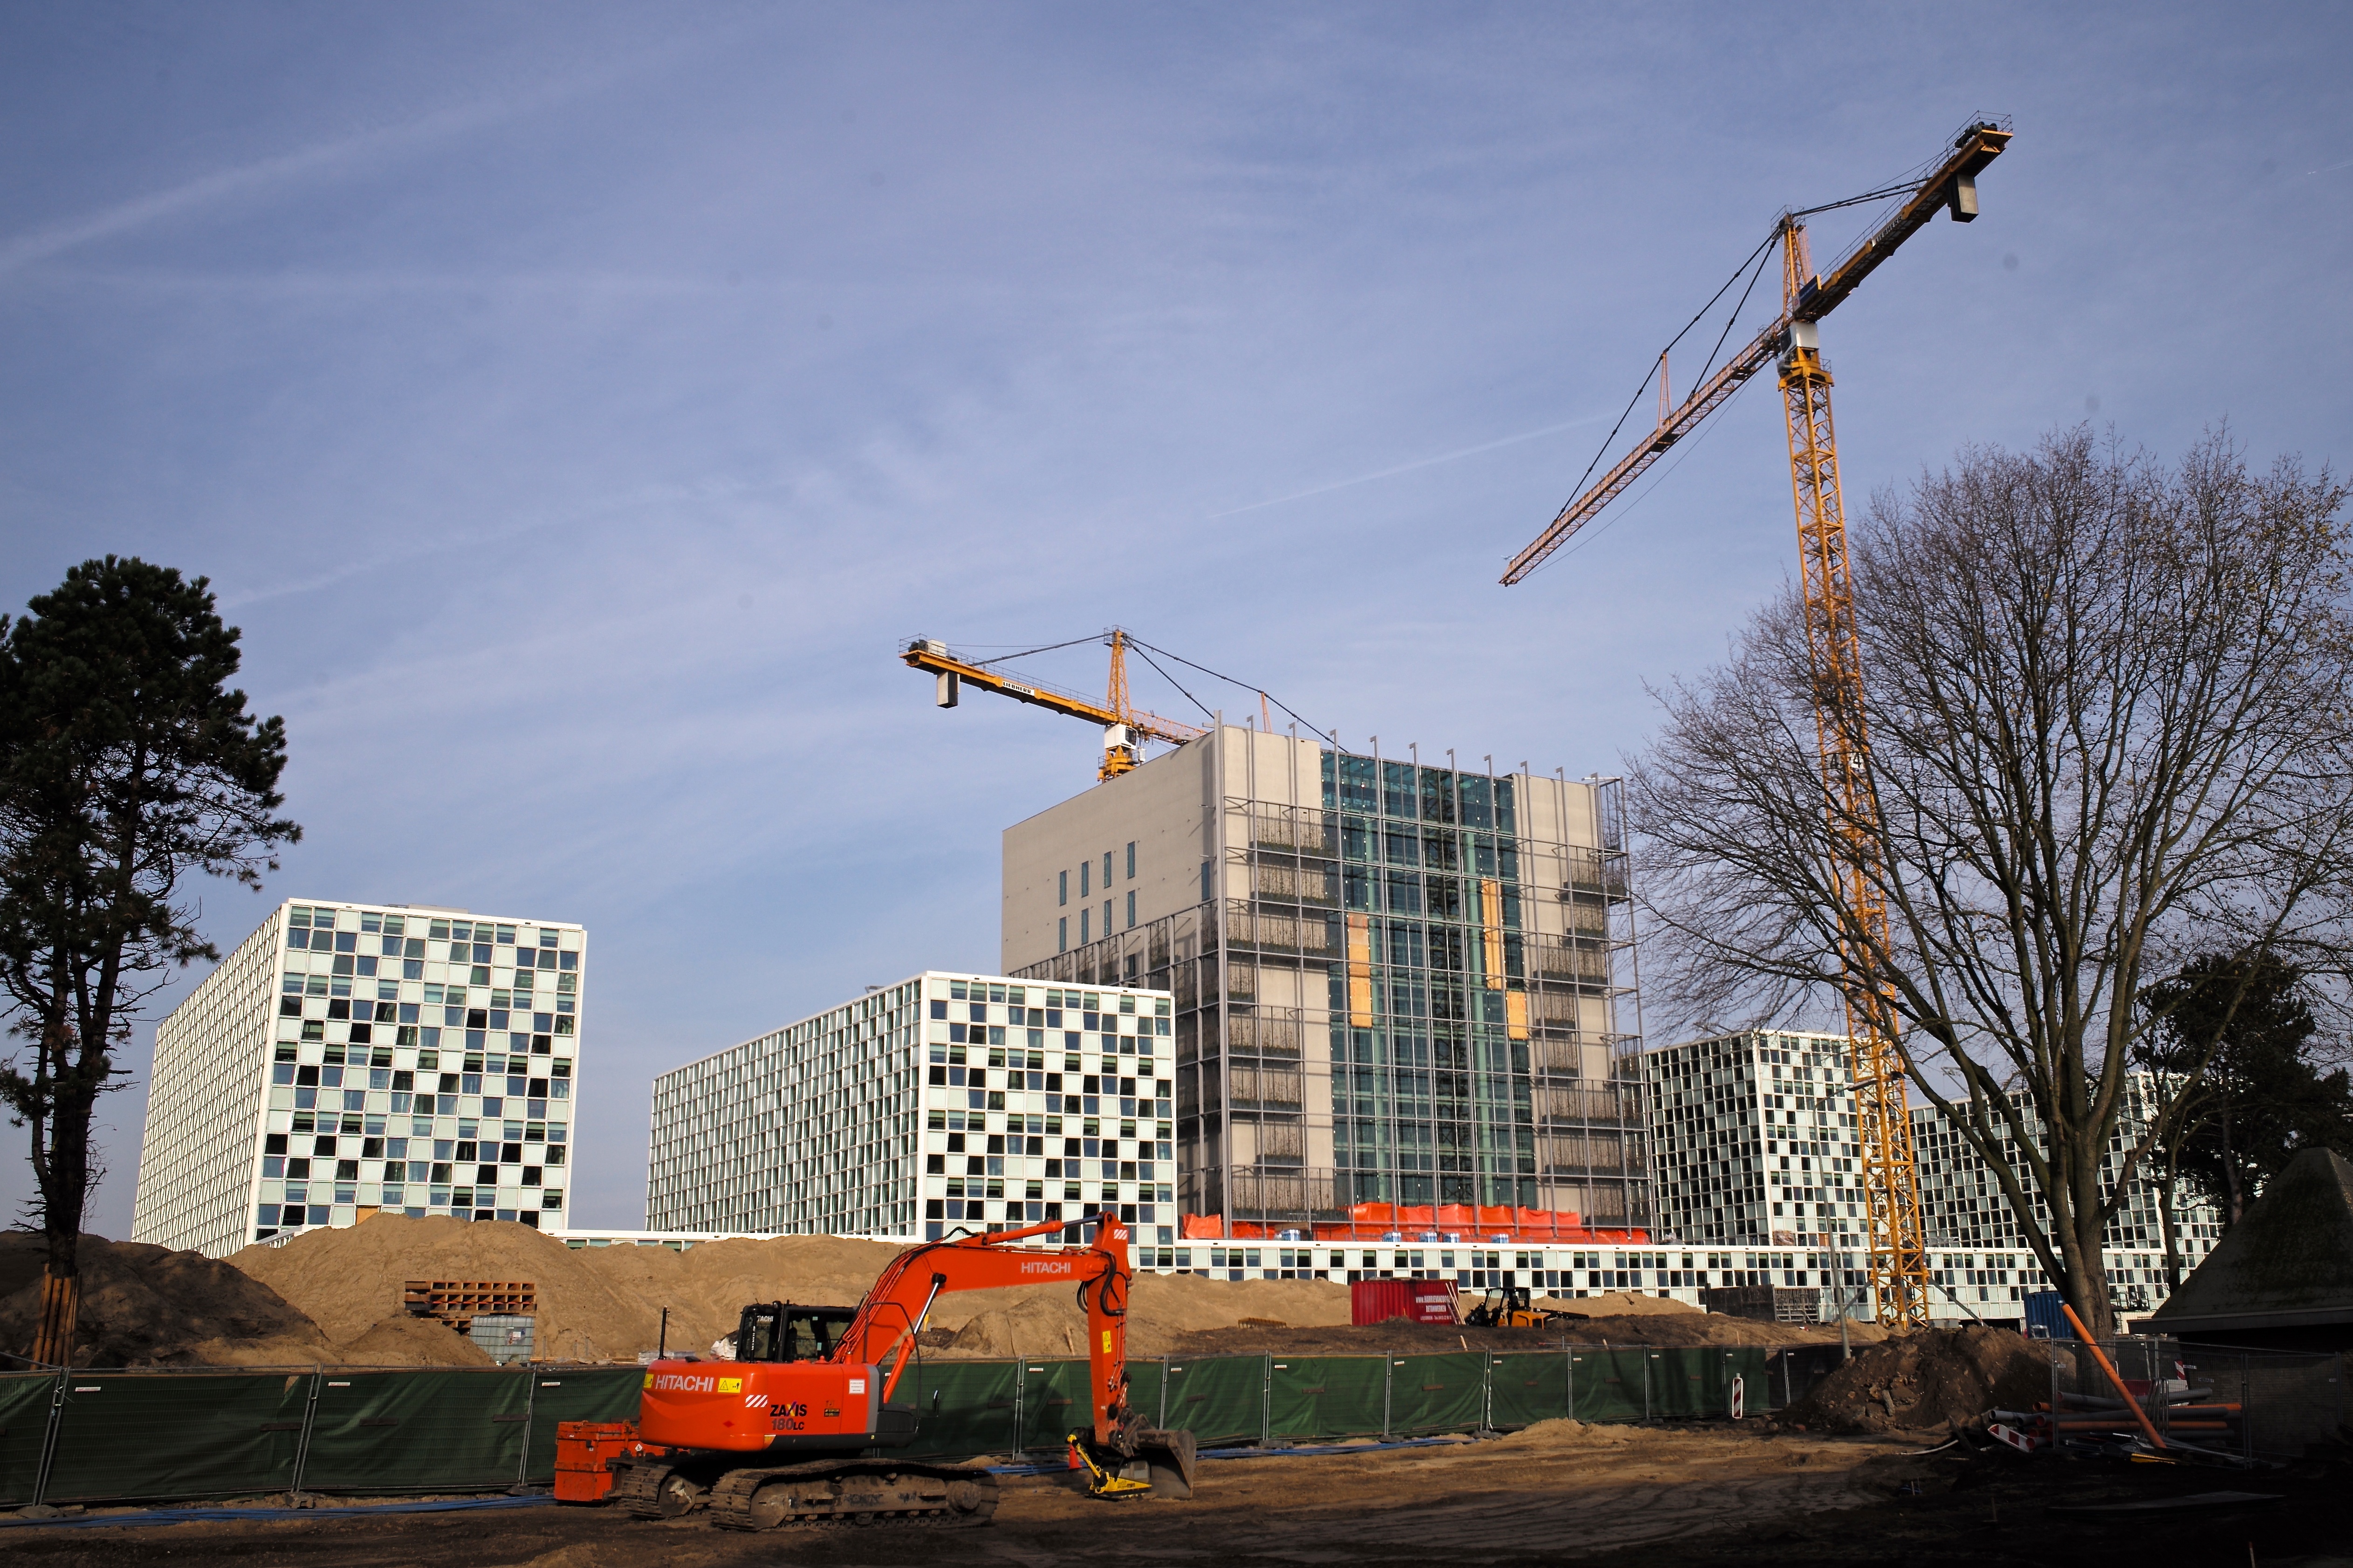
architecture, building, city, wall, downtown, transport, europe, construction, pattern, tower, office, industry, criminal, holland, hague, netherlands, international, m, justice, windows, court, 28, demolition, leica, courthouse, 240, summicron, icc, typ, urban area, human settlement